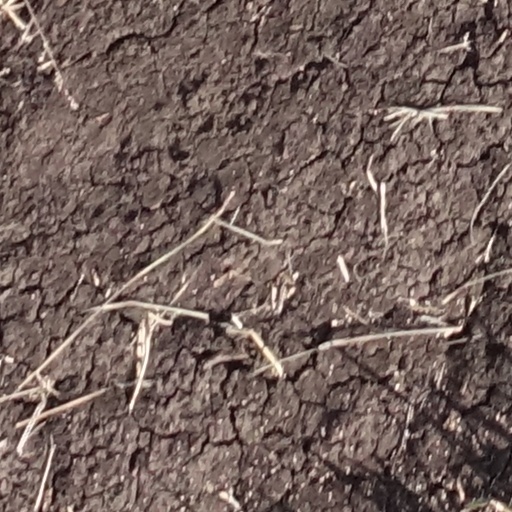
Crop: sorghum